Johan van Stratum

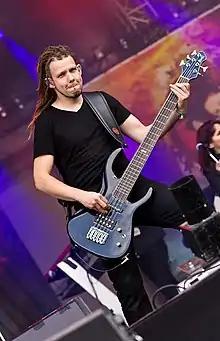
Van Stratum in 2015

Johan van Stratum (born 15 April 1982) is a Dutch bassist, currently playing live for German power metal band Blind Guardian and Ayreon.